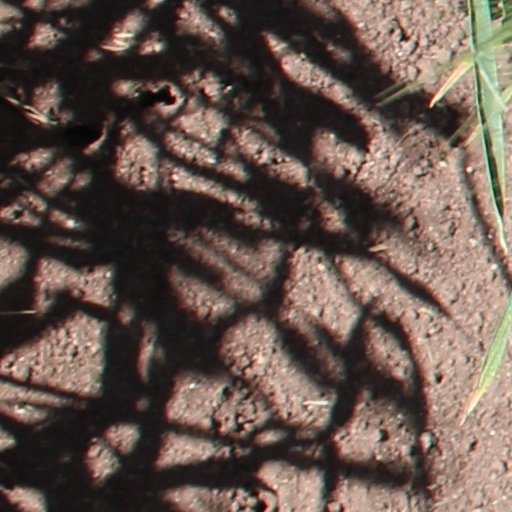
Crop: wheat